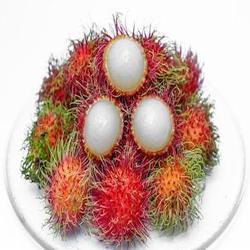
Label: Rambutan